Stephen W. Williams

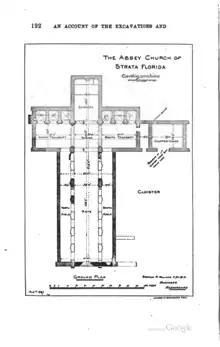
The Cistercian Abbey of Strata Florida-Plan of Abbey Church

In March 1861 he set up his own architectural practice in Rhayader. At this period he continued to undertake railway survey work in Wales and in parts of England In 1864 he was appointed county surveyor for Radnorshire. He was elected a FRIBA in 1886 and a Fellow of the Society of Antiquaries of London (FSA) in 1890. He became company secretary and Surveyor for the Llandrindod Estate and Building Company. He was a man of wide interests and joined the 1st Herefordshire Rifle Volunteers in 1878. He set up the Rhayader Company of the Volunteers, with the rank of Captain and eventually he became Lieutenant Colonel in command of the entire battalion. In 1899 (the year of his death) he was the High Sheriff of Radnorshire.